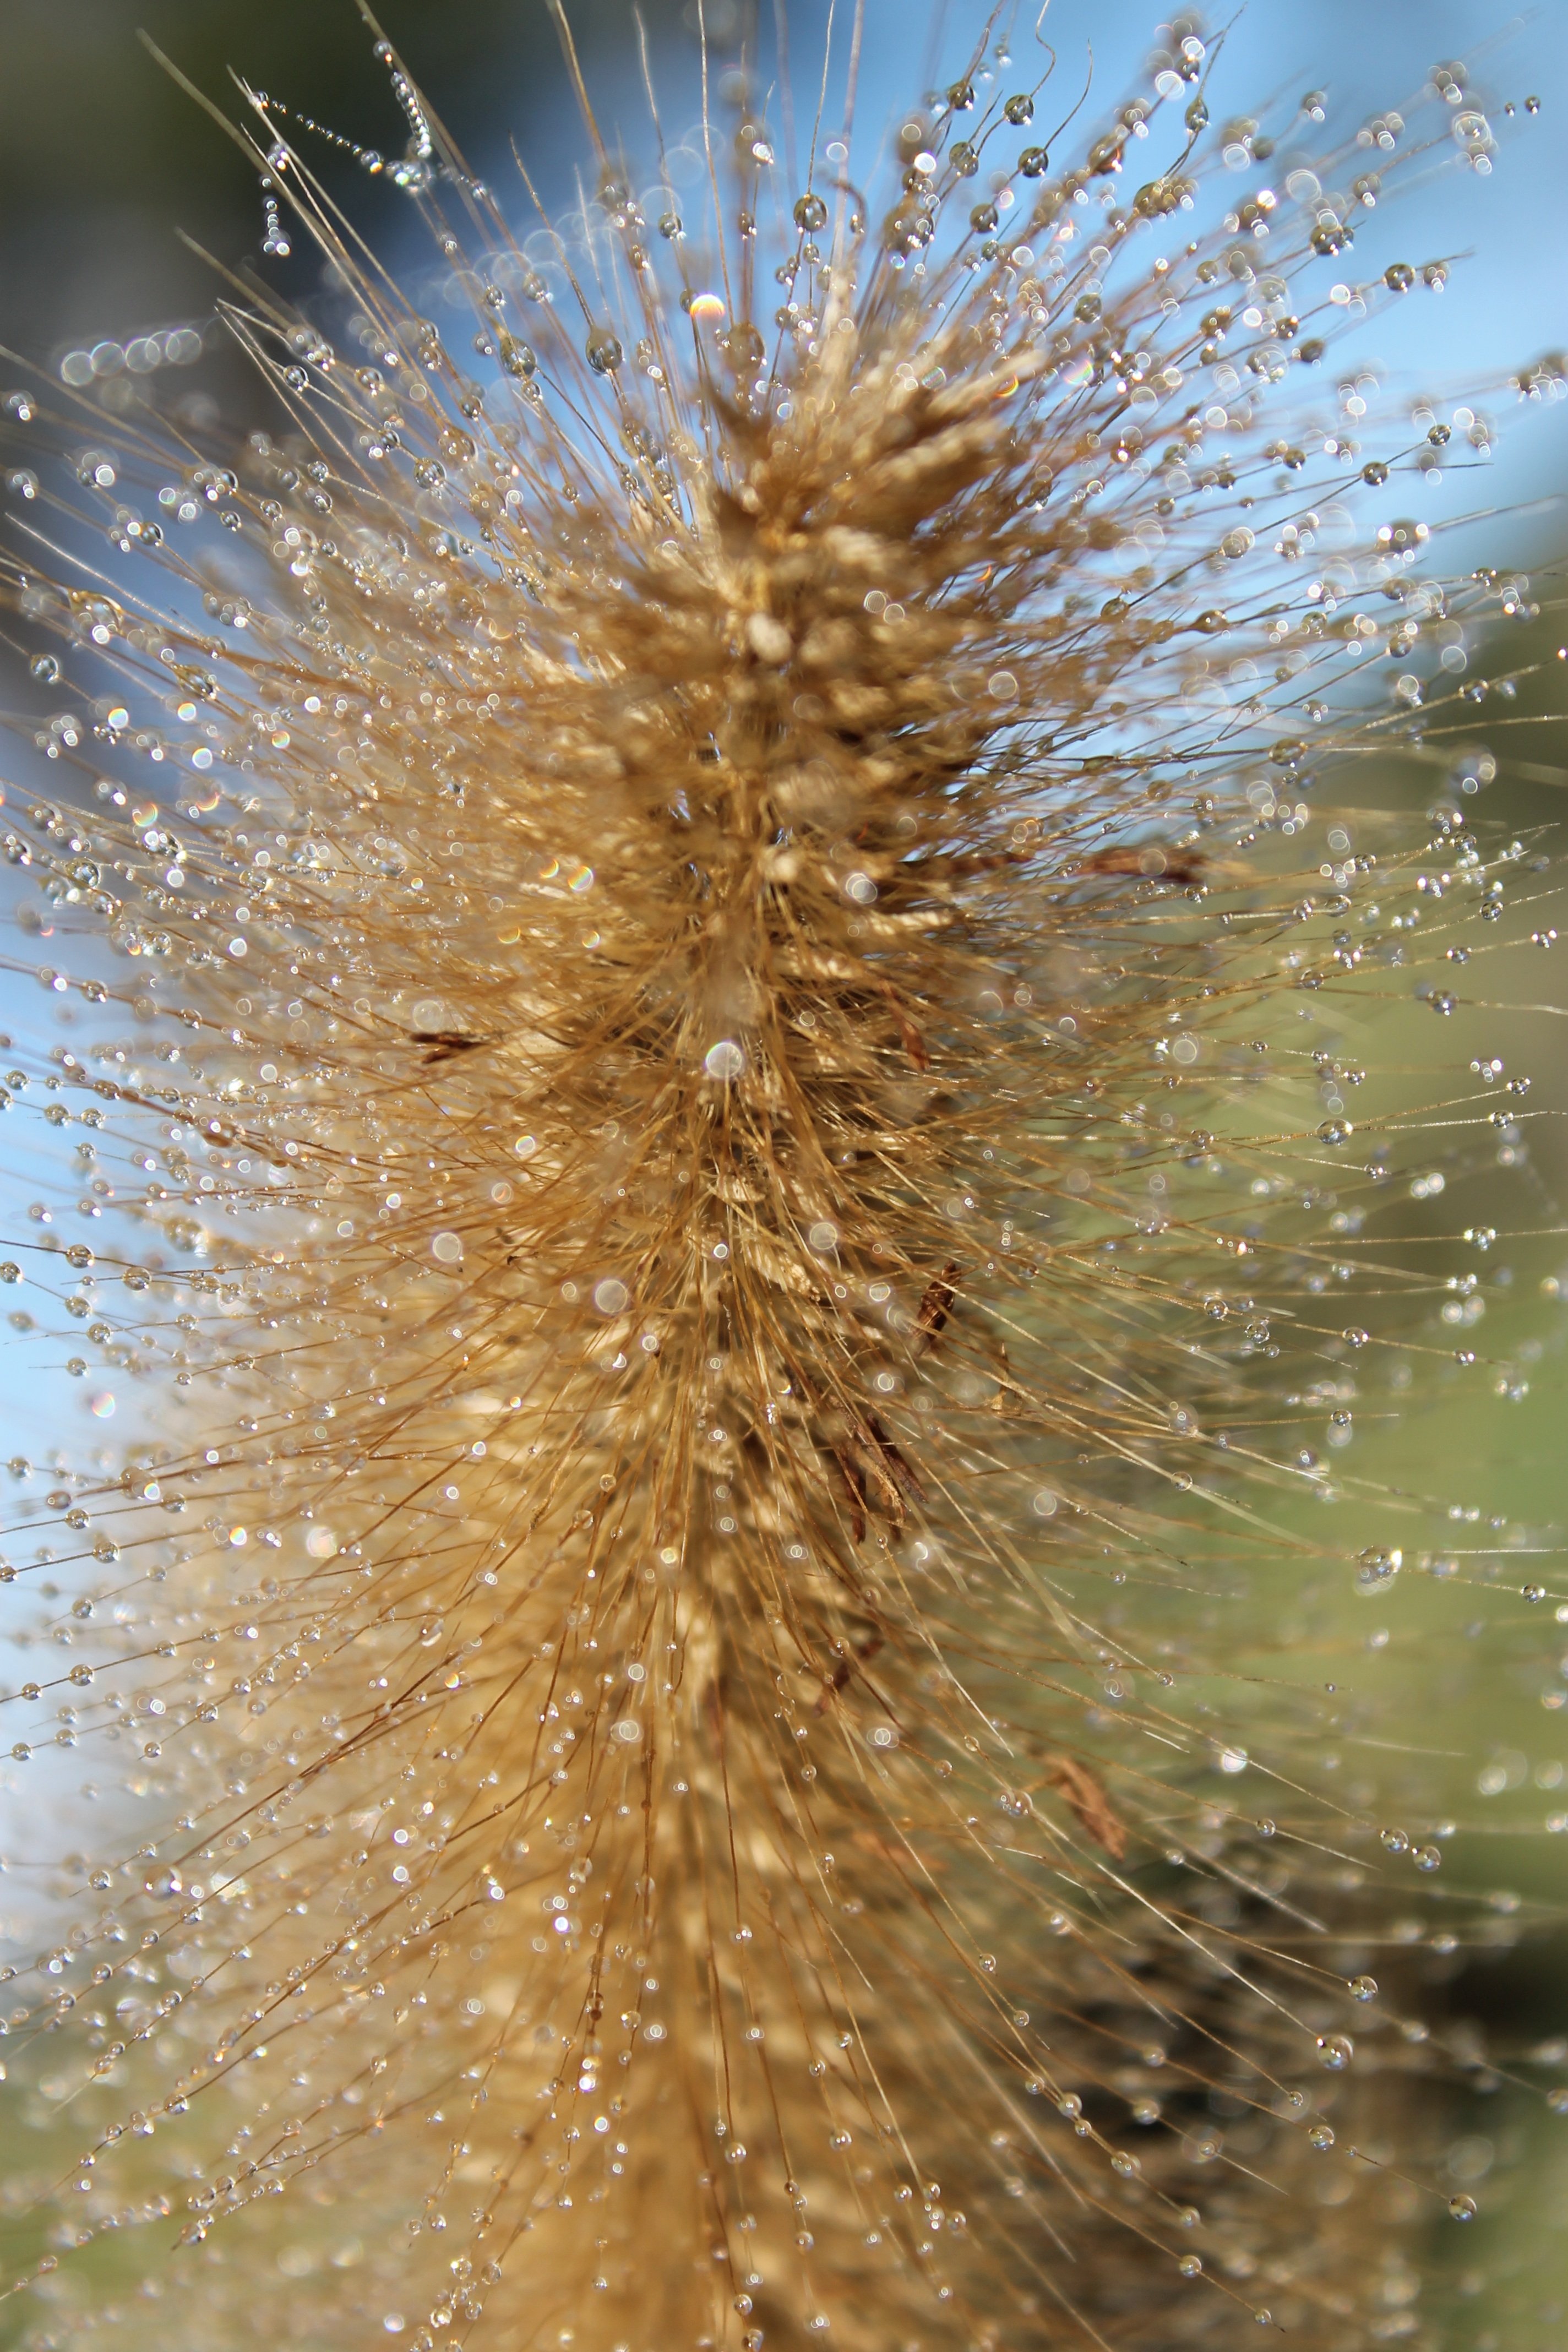
tree, water, nature, grass, dew, plant, countryside, sunlight, morning, leaf, seed, flower, rural, reflection, insect, fresh, garden, flora, close up, australia, little, ant, macro photography, grass family, thorns spines and prickles